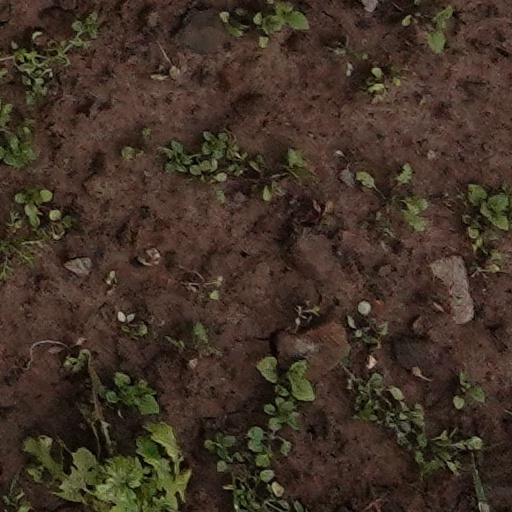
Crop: wheat